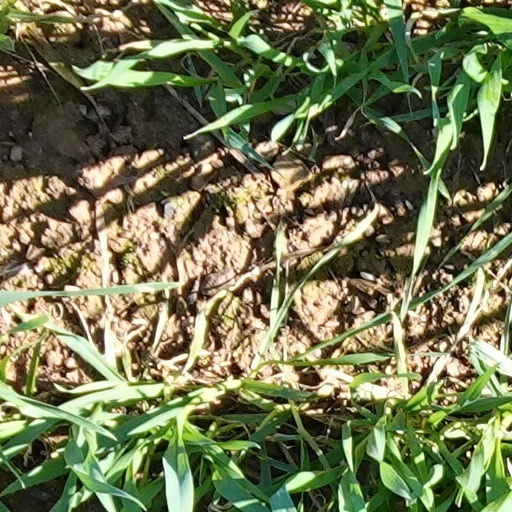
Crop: wheat